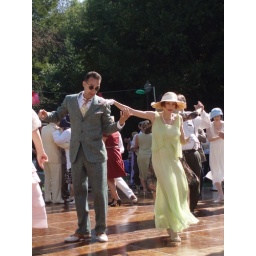
The boy in green suit could dance